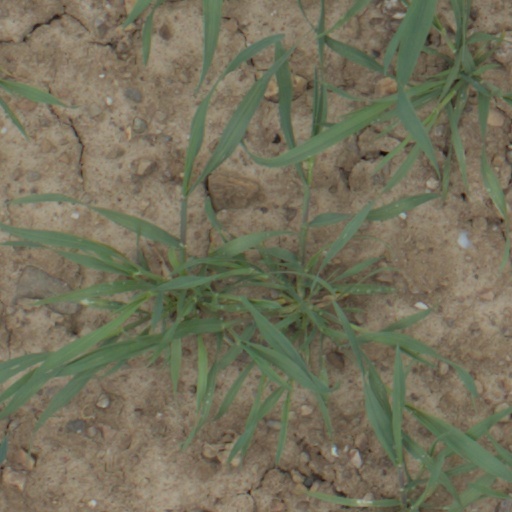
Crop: wheat